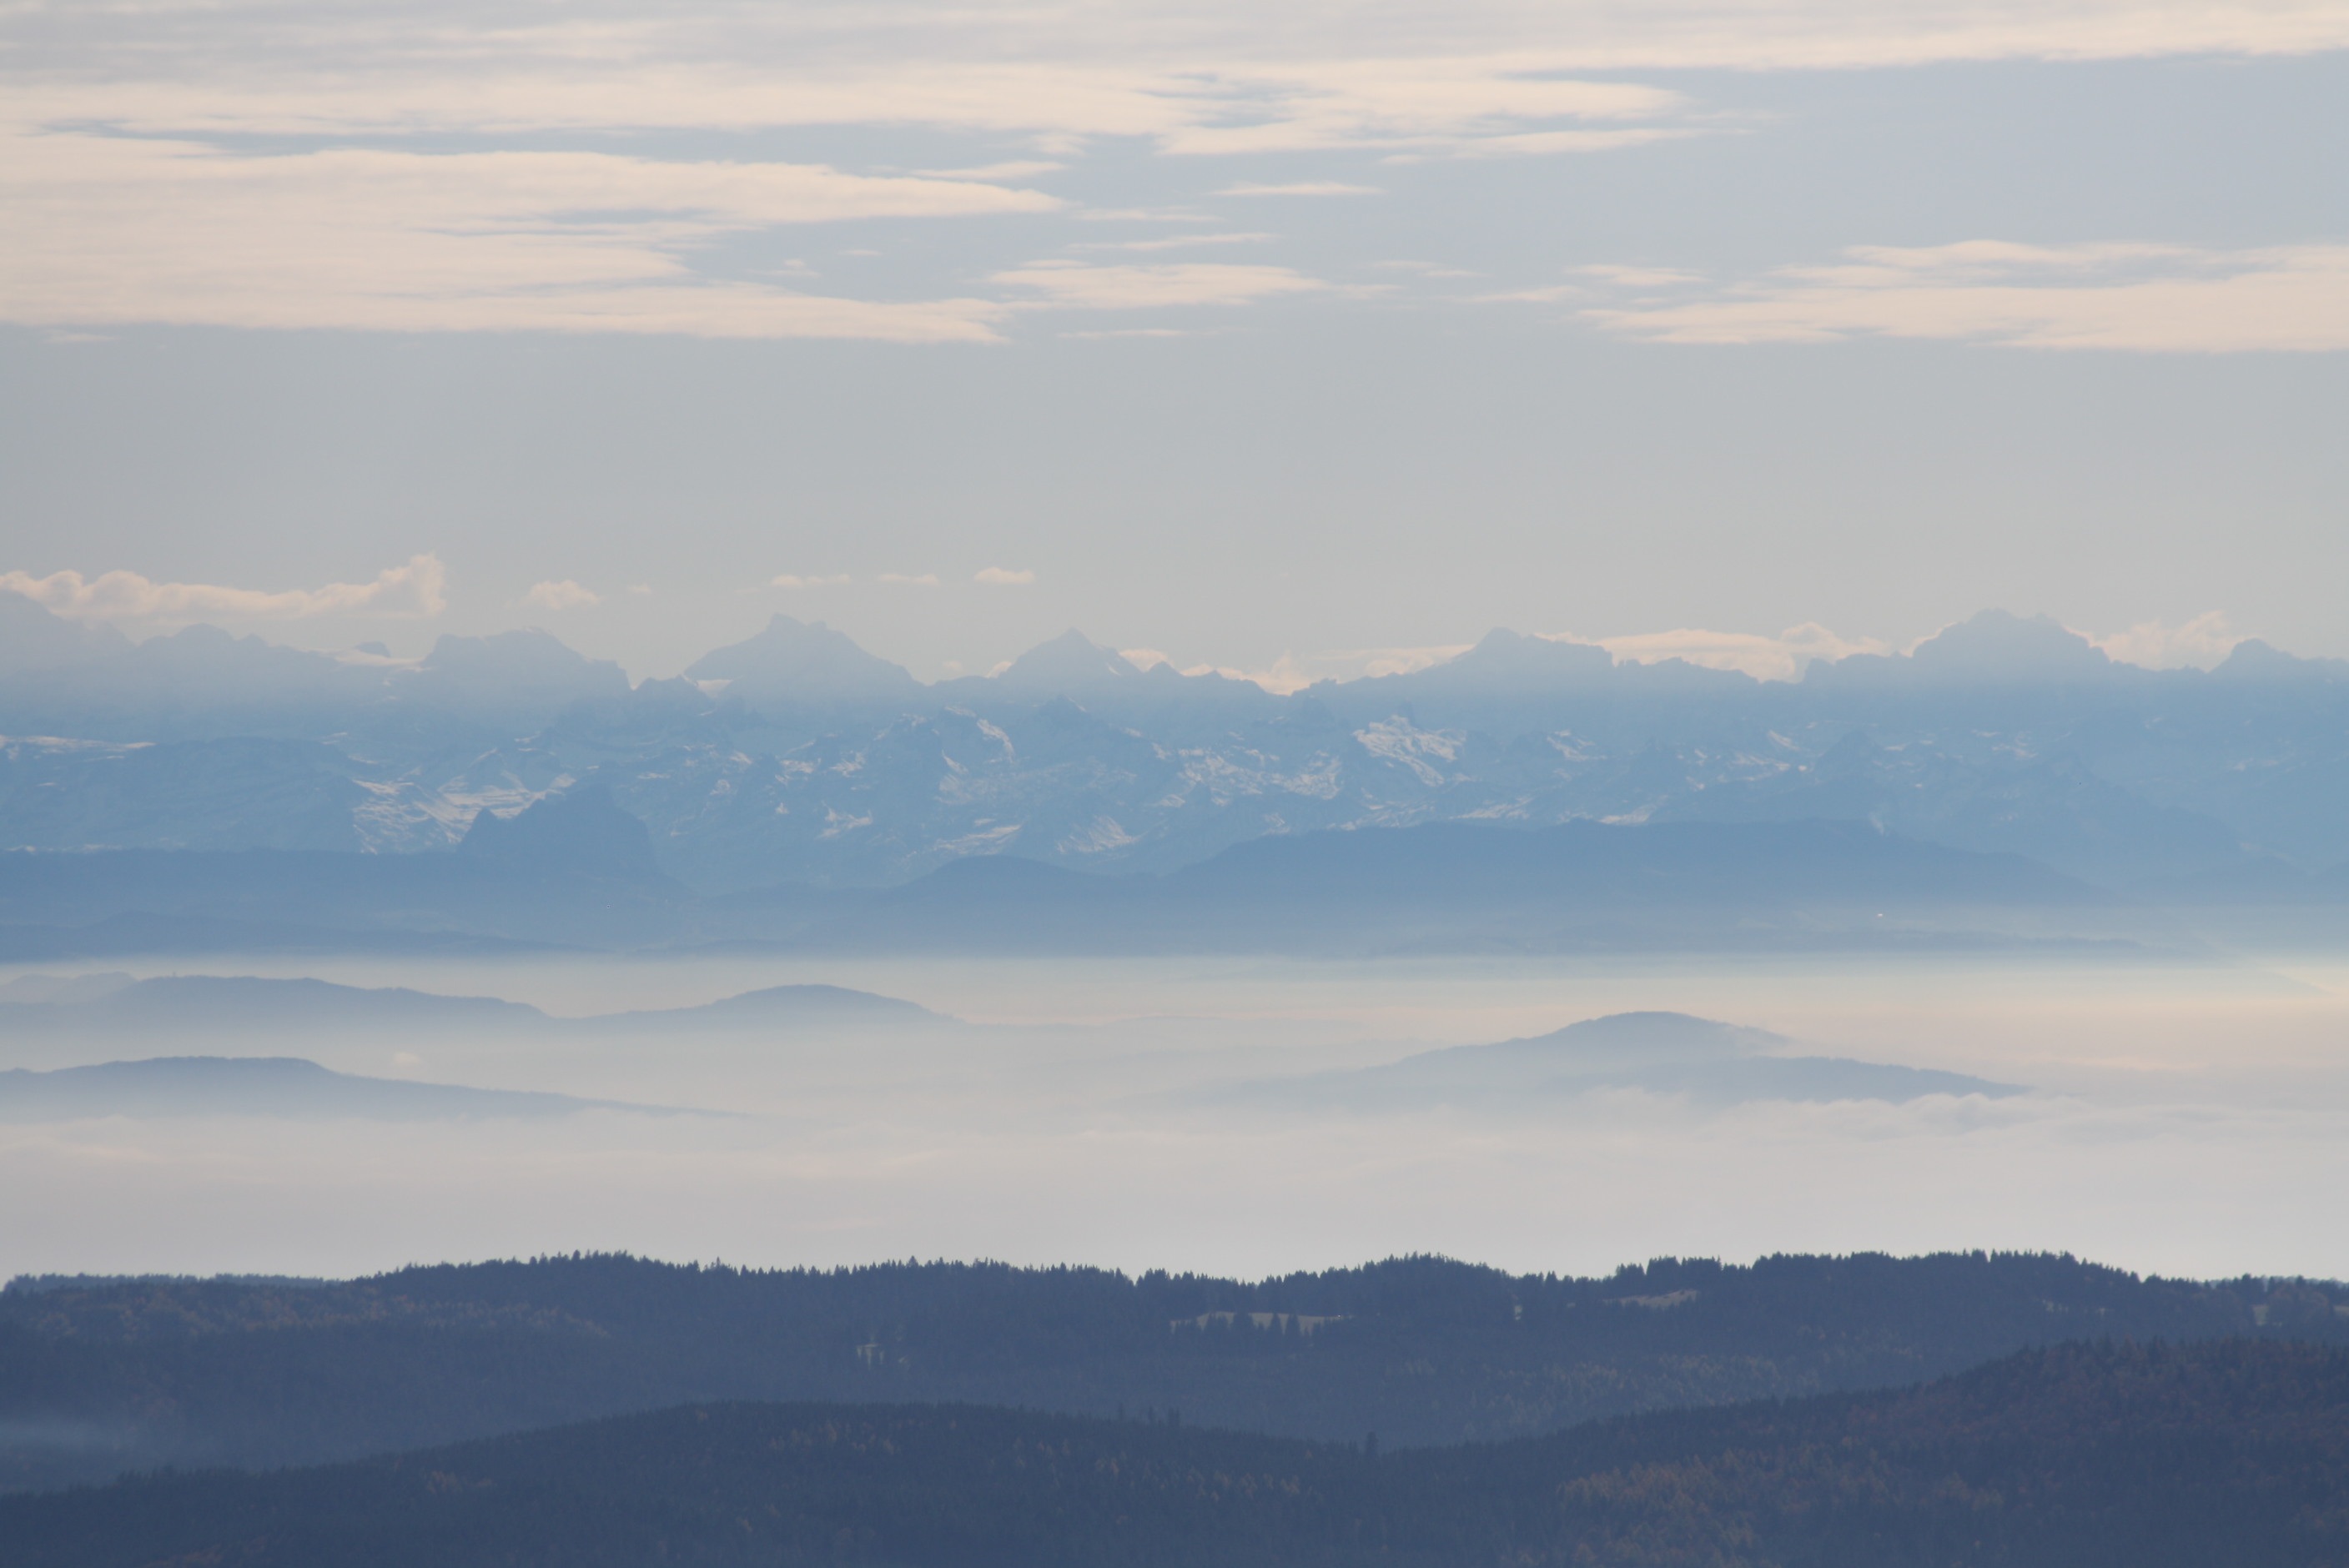
landscape, horizon, wilderness, mountain, snow, winter, cloud, sky, sunrise, mist, sunlight, morning, hill, view, dawn, valley, mountain range, panorama, dusk, weather, haze, alpine, ridge, plain, summit, outlook, plateau, switzerland, feldberg, black forest, distant view, landform, bernese oberland, view of the alps, hairdryer, geographical feature, atmospheric phenomenon, atmosphere of earth, mountainous landforms